The Love Boat

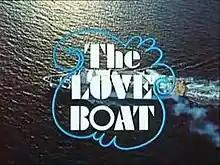

The Love Boat is an American romantic comedy-drama television series created by Wilford Lloyd Baumes that originally aired on ABC from September 24, 1977, to May 24, 1986. In addition, three TV movies aired before the regular series premiered and four specials and a TV movie aired after the series ended. The series was set on the cruise ship MS "Pacific Princess", and revolved around the ship's captain Merrill Stubing (played by Gavin MacLeod) and a handful of his crew, with passengers played by guest actors for each episode, having romantic, dramatic and humorous adventures.